Halmstads BK

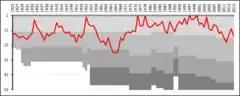
A chart showing the progress of Halmstads BK through the swedish football league system. The different shades of gray represent league divisions.

Halmstads BK started the next decade by ending up in 4th place in the league. A visit by CD Europa pulled a large audience, as the Spanish team won 6–5. After a late league start in 1931, due to heavy snowing, the club ended up in 4th place yet again. IS Halmia won the league in 1932 and in a campaign in the local newspapers tried to get the better Halmstads BK players to join the team. This failed, however, and after Halmstads BK defeated IS Halmia in a charity match for the city's unemployed, the swimmers also left the club and founded "SK Laxen". Under the leadership of playing manager Gunnar Olsson Halmstads BK was able to reach Division 1, the top league at the time, in 1933 for the first time in the club's history, this after defeating BK Drott and Helsingborgs IF for the league title and then defeating Krokslätts FF with 4–0 totally. Unexpectedly, the club won bronze in their first season in the top league as when they finished in 4th place, Emil Carlsson also became the club's first player in the Swedish national team. The club was unable to repeat last season's result and ended up in 9th place in 1935, handball was also made a part of the club this year. Halmstads BK left the top league in 1936 after ending up second last, the club would have been able to stay if they had won over IK Sleipner in the last game, however, the team lost 2–4. The club was able to return to Division 1 in 1937, but a defeat against top competitor Helsingborgs IF saw them come in 2nd, former English professional player Harry Bruce became the first non-Swedish manager for the club. 1938 was a middle year for Halmstads BK as they ended up in 6th position at the end of the season, English club Sheffield United played a friendly against the club and won with 5–2. In 1939 the club celebrated its 25th year and won Division 2, however IFK Göteborg proved too strong in the qualify and won with 1–5 over the club.